Javaris Crittenton

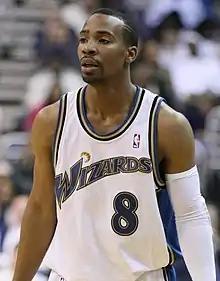
Crittenton with the Washington Wizards in 2009

Javaris Cortez Crittenton (born December 31, 1987) is an American former professional basketball player. During his four year career, Crittenton played for the Los Angeles Lakers, Memphis Grizzlies, and Washington Wizards of the National Basketball Association (NBA), the Zhejiang Lions of the Chinese Basketball Association, and the Dakota Wizards of the NBA D-League. He was previously the starting point guard for the Georgia Tech men's basketball team. On August 26, 2011, Crittenton was charged with the murder of Jullian Jones, a 22-year-old mother of four. After pleading guilty to manslaughter in 2015, he was sentenced to 23 years in prison, though it was later reduced to 10 years. He was released from prison on April 21, 2023.